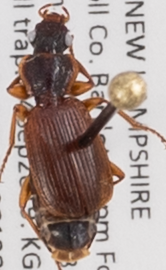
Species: Cymindis cribricollis
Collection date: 2019-09-04
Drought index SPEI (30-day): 0.27
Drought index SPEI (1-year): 0.966
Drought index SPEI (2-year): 0.732